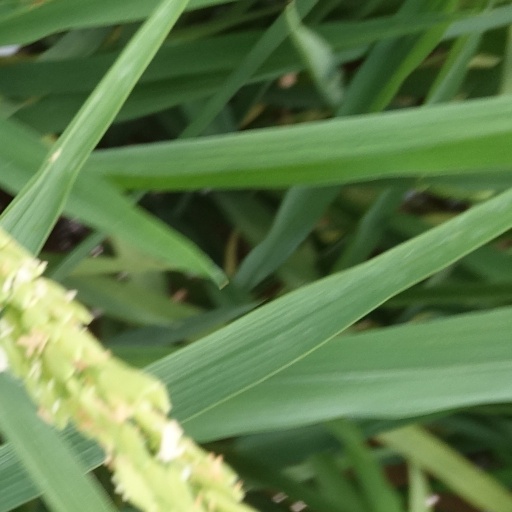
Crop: rice